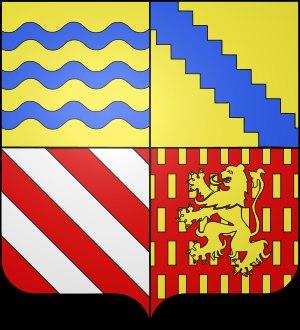
Le fief de La Roche-Bernard, paroisse de Nivillac, baillie de Nantes, en qualité de baron, fut tenu chronologiquement par les :